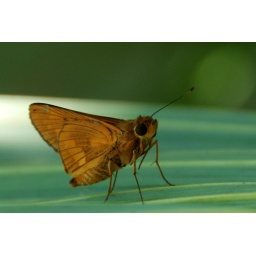
a grass dart butterfly in my urban garden at Rothwell.